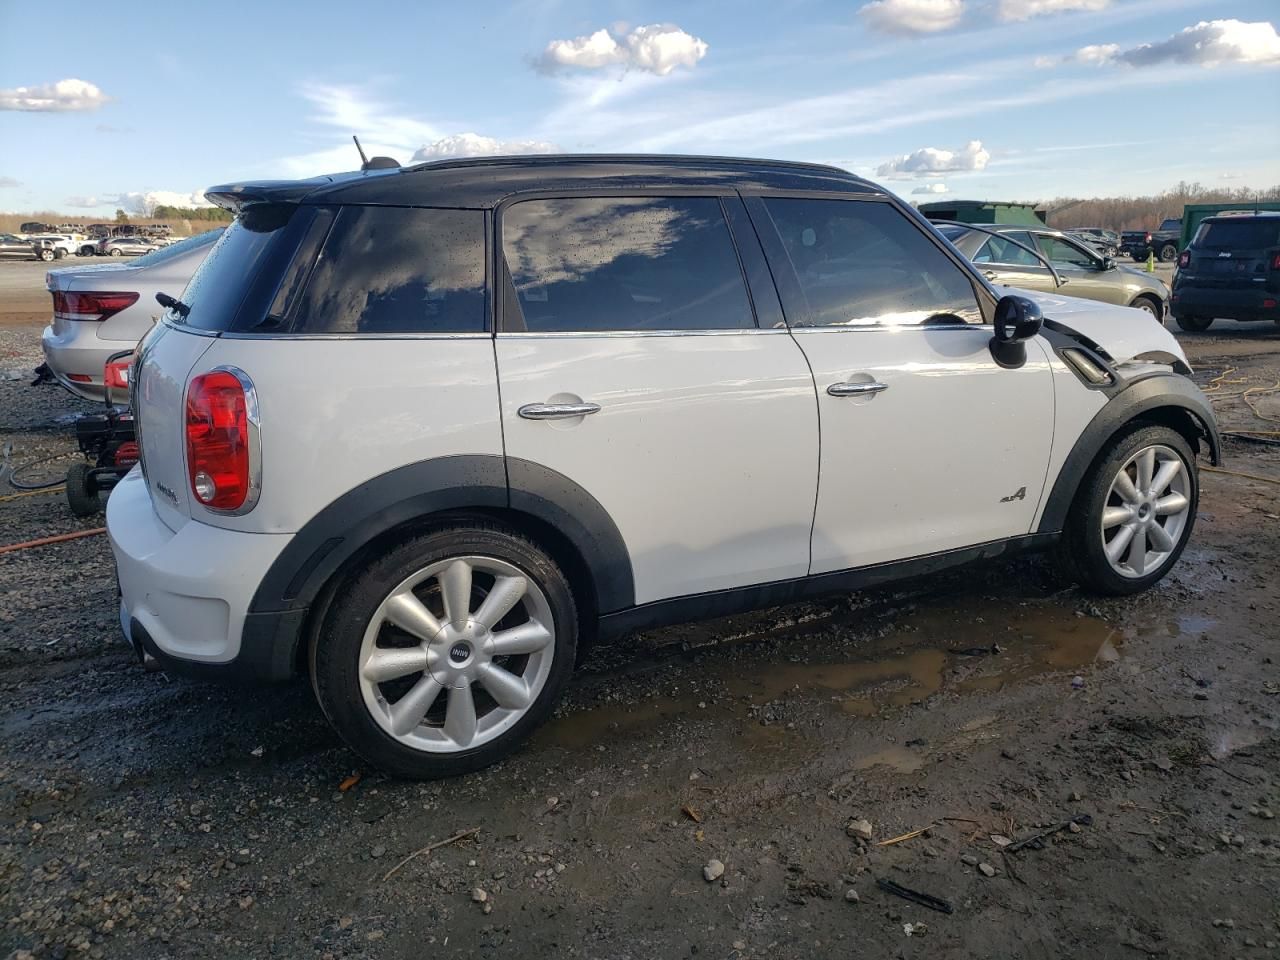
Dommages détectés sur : capot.
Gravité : mineur